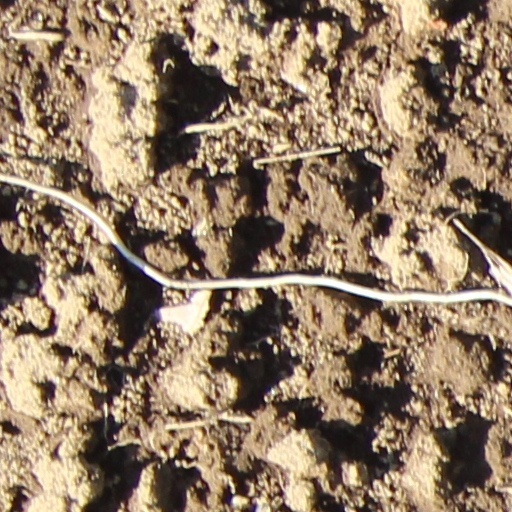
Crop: wheat